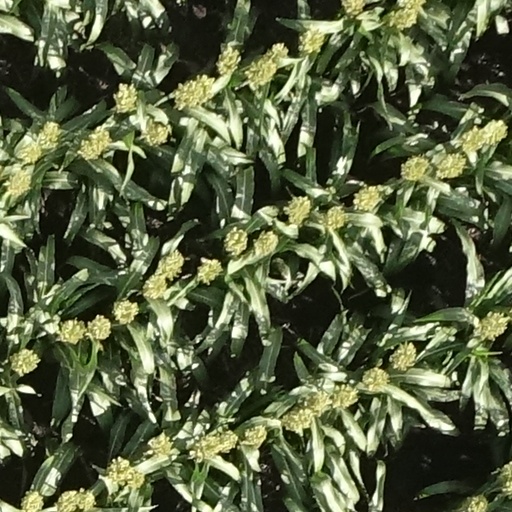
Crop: sorghum